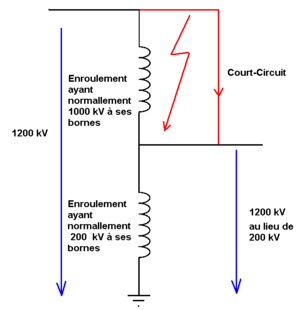
Description d'un autotransformateur en cas de court circuit
D'après la définition de la Commission électrotechnique internationale, un autotransformateur est un « transformateur dont au moins deux enroulements ont une partie commune ». Concrètement il s'agit d'un transformateur ne disposant que d'un seul enroulement, le secondaire étant une partie de l'enroulement primaire. Le courant alimentant le transformateur parcourt le primaire en totalité et une dérivation à un point donné de celui-ci détermine la sortie du secondaire.